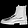
Label: Ankle boot